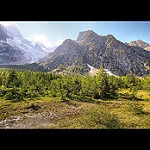
Label: mountain